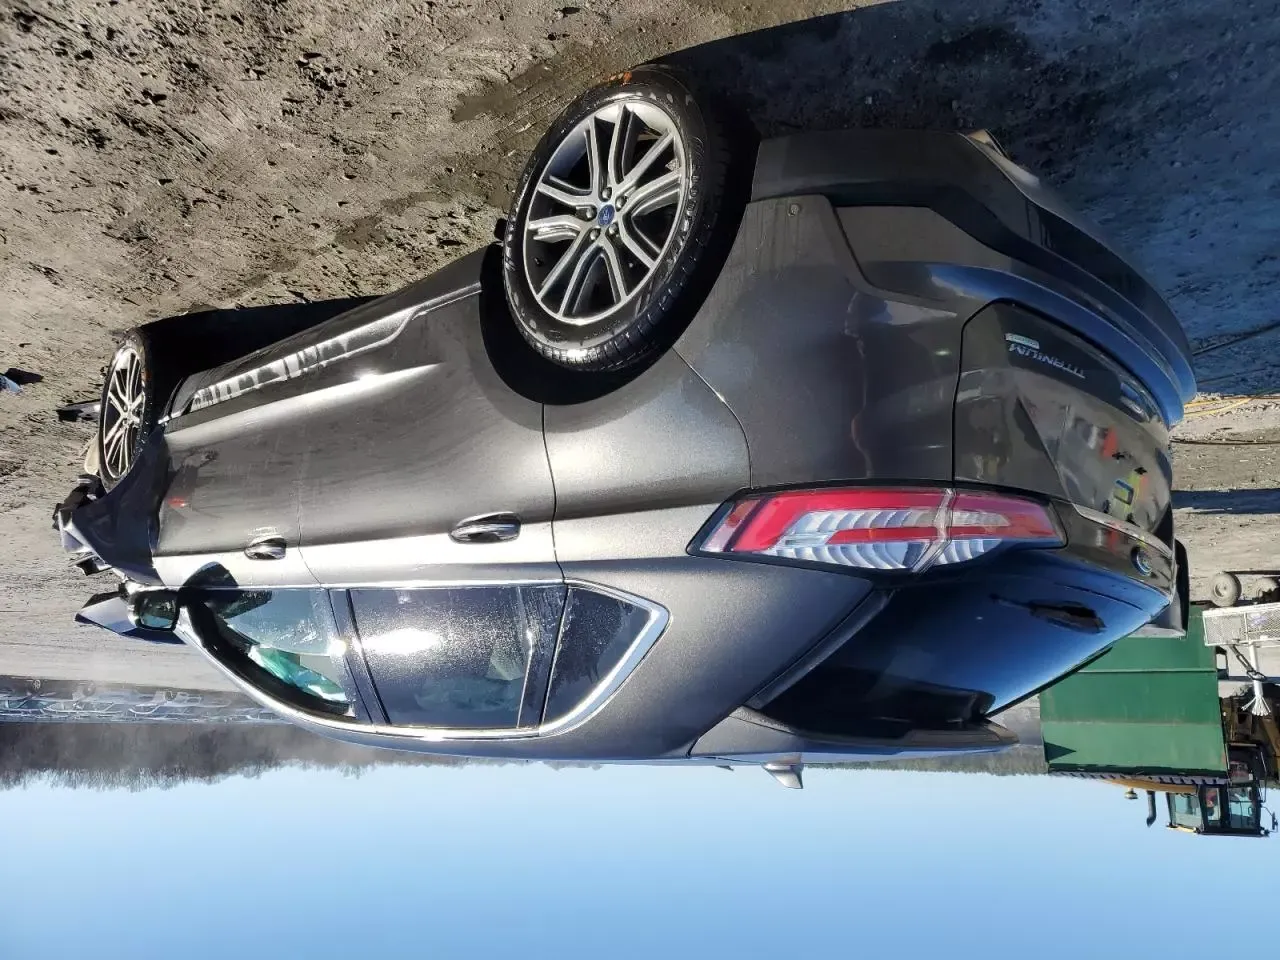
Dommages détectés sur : capot, aile avant droite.
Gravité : majeur